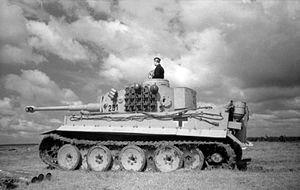
La schwere Panzer-Abteilung 502 est créée le 25 mai 1942.